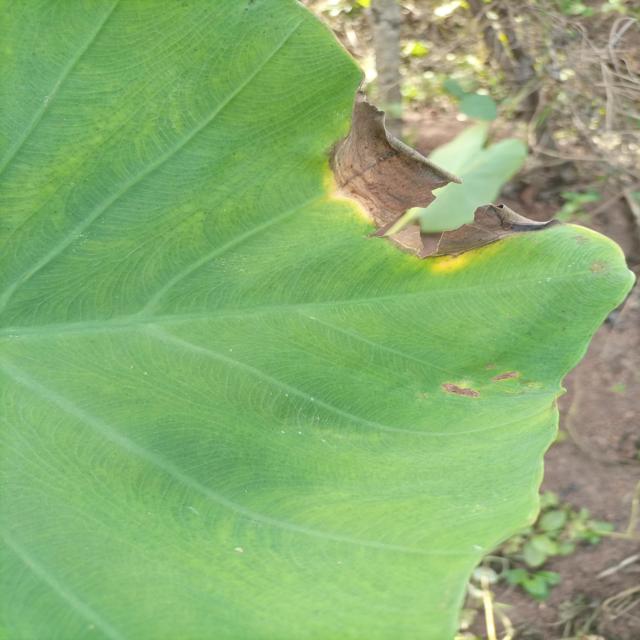
Label: Mid_Blight